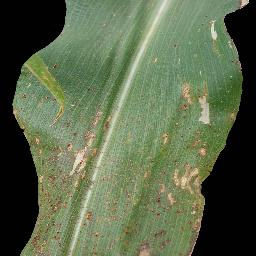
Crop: corn
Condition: (maize)_common_rust